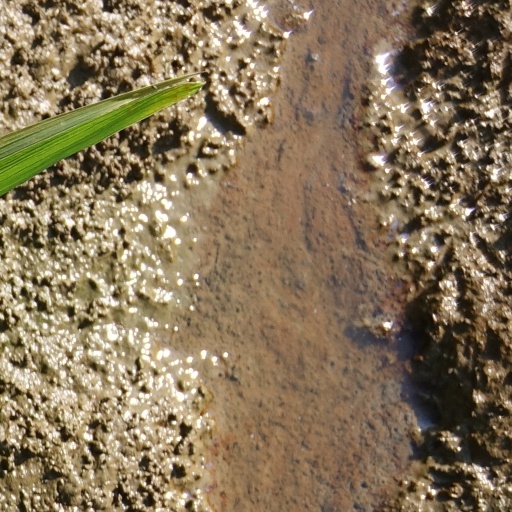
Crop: rice